Tampere Central Library

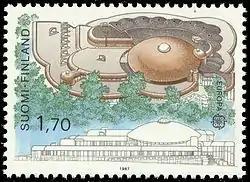
The library featured on a 1987 Finnish postage stamp

The library was designed by architects Reima and Raili Pietilä in the organic architecture style. The design contest was held in 1978, with the Pietiläs' proposal "Soidinmenot" ('Lek mating') winning by unanimous decision. Inspired by the architects' visit to Ireland during the initial ideas phase, their design language was influenced by Celtic patterns, animal shapes and glacial formations.